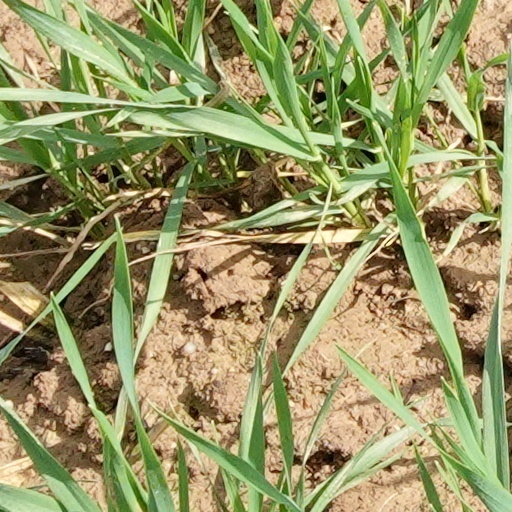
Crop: wheat